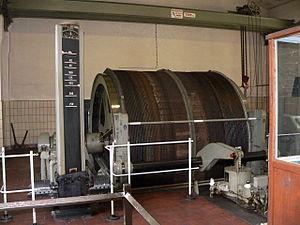
Un câble de traction est un câble qui sert à tirer une charge, à soutenir une structure.
Dans le domaine minier, la colonne des profondeurs est un appareil donnant au machiniste aux commandes de la machine d'extraction la position des cages dans le puits de mine.
Une machine d'extraction est une machine qui, dans le domaine minier, actionne les ascenseurs ou bennes servant au transport de tout ce qui est nécessaire à l'exploitation d'une mine et à amener en surface les produits de cette exploitation.